Real Madrid Rugby

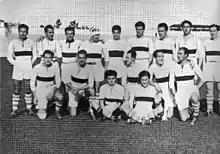
The team that won the Copa del Rey in 1934

On 25 January 1925, Real Madrid played Infantry Academy of Toledo at Estadio Chamartín, with a new win for Real Madrid by 23–9. After the match, the team was also awarded its first trophy.